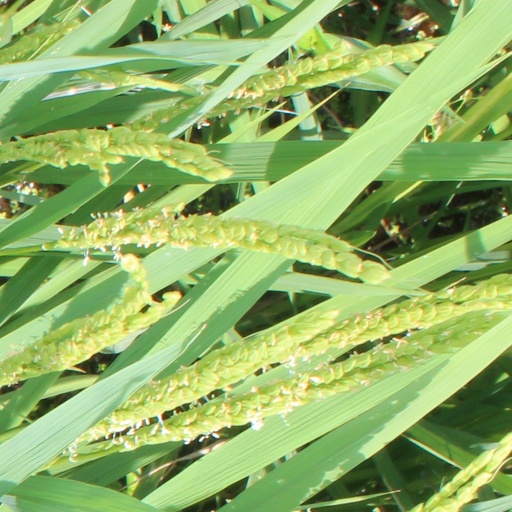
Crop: rice